Clarke & Howe

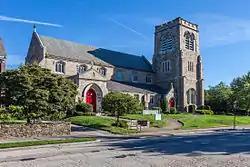
St. Martin's Episcopal Church (1916-17), Providence

In 1909, they designed the Veazie Street Grammar School, at Veazie and Douglas Avenue in Providence. Now an elementary school, it was designed by Homer in the Jacobethan style. This was followed the following year by the former South Kingstown High School in Wakefield. This was a more purely Tudor Revival design. Donated by the Hazard family of Peace Dale, it is now named for them. In 1912, the architects were commissioned to design Ranger Hall on the campus of the University of Rhode Island. It is a large but plain academic building, vaguely Jacobethan in design. Completing this group of educational commissions was McVickar Hall at St. Andrew's School in Barrington. This, the administration building for a former industrial school, is based on the Wakefield school, but uses a more rural English vocabulary.